HAZWOPER

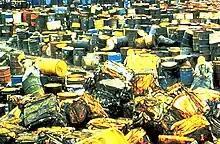
Picture of Valley of Drums

The most commonly used manual for HAZWOPER activities is Department of Health and Human Services Publication 85–115, "Occupational Safety and Health Guidance Manual for Hazardous Waste Site Activities". Written for government contractors and first responders, the manual lists safety requirements for cleanups and emergency-response operations. Sources that should be used when determining the regulation of HAZWOPER are the Emergency Response Guidebook This is a book that shows how hazardous materials should be labelled and what each visual indicator means, this can assist emergency responders when trying to figure out the cause of the fire or what kind of material they are dealing with. This guidebook is through the Department of Transportation (DOT) so it is catered towards transporting and storing materials. It is very important that these rules and regulation to be put into place because these hazardous materials can cause chronic and acute problems such as irritation, sanitation, and other toxic illnesses that could be fatal. Incorrect disposal of hazardous waste can also have bigger effects such as fires, explosions, or other emergency events.